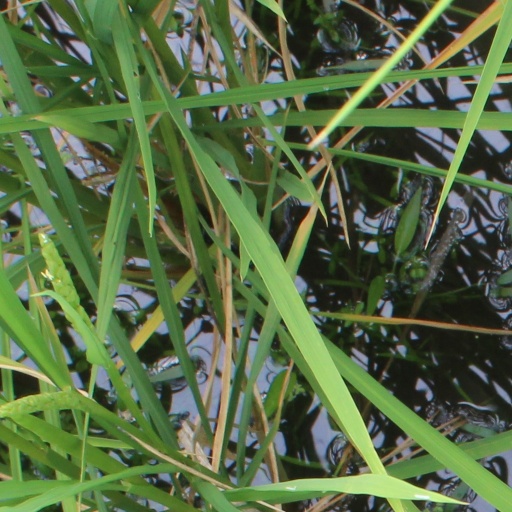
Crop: rice